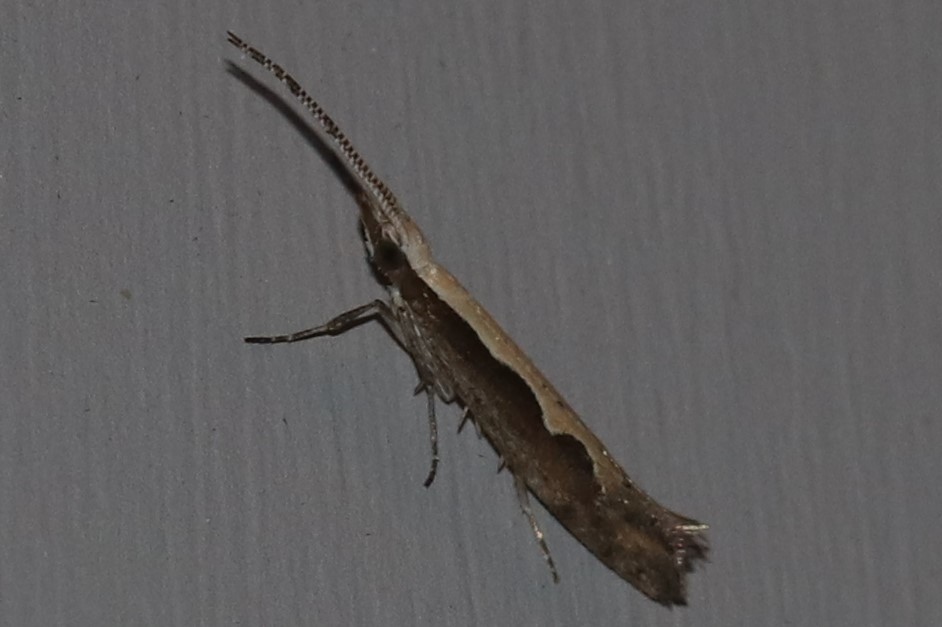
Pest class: diamondback_moth